Highway patrol

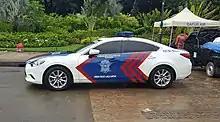
An Indonesian traffic police highway patrol car

In Australia, traffic policing is the responsibility of the state police forces (with the notable exception of the Australian Capital Territory, under the responsibility of the Australian Federal Police). Each force has its own traffic sections, often a local section in each area and a statewide section.